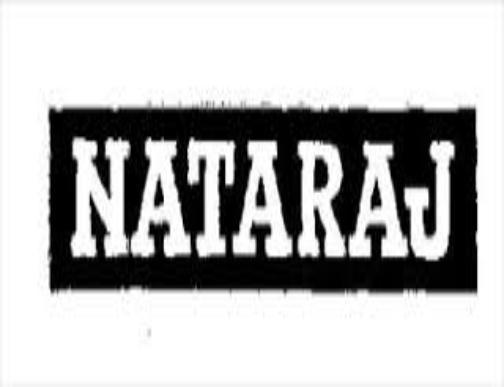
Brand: nataraj
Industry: Transportation